Victor Rousseau Emanuel

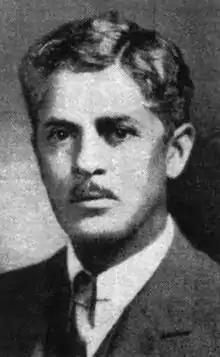
Victor Rousseau Emanuel (1920s)

Victor Rousseau Emanuel (born Avigdor Rousseau Emanuel; January 1879 – 6 April 1960) was a British writer who wrote novels, newspaper series, science fiction and pulp fiction works. He was active in Great Britain and the United States during the first half of the 20th century.